Gonialoe sladeniana

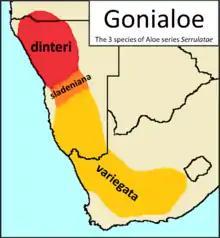
"Gonialoe sladeniana" distribution, in orange.

The species is endemic to central Namibia, south-west of Windhoek. Here its habitat is rocky quartzite in granite hills & shrubland.